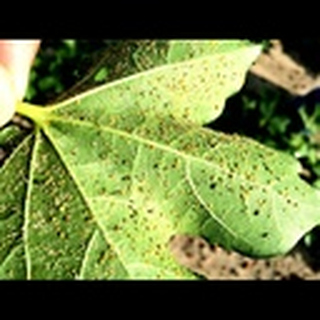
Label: cotton_aphids